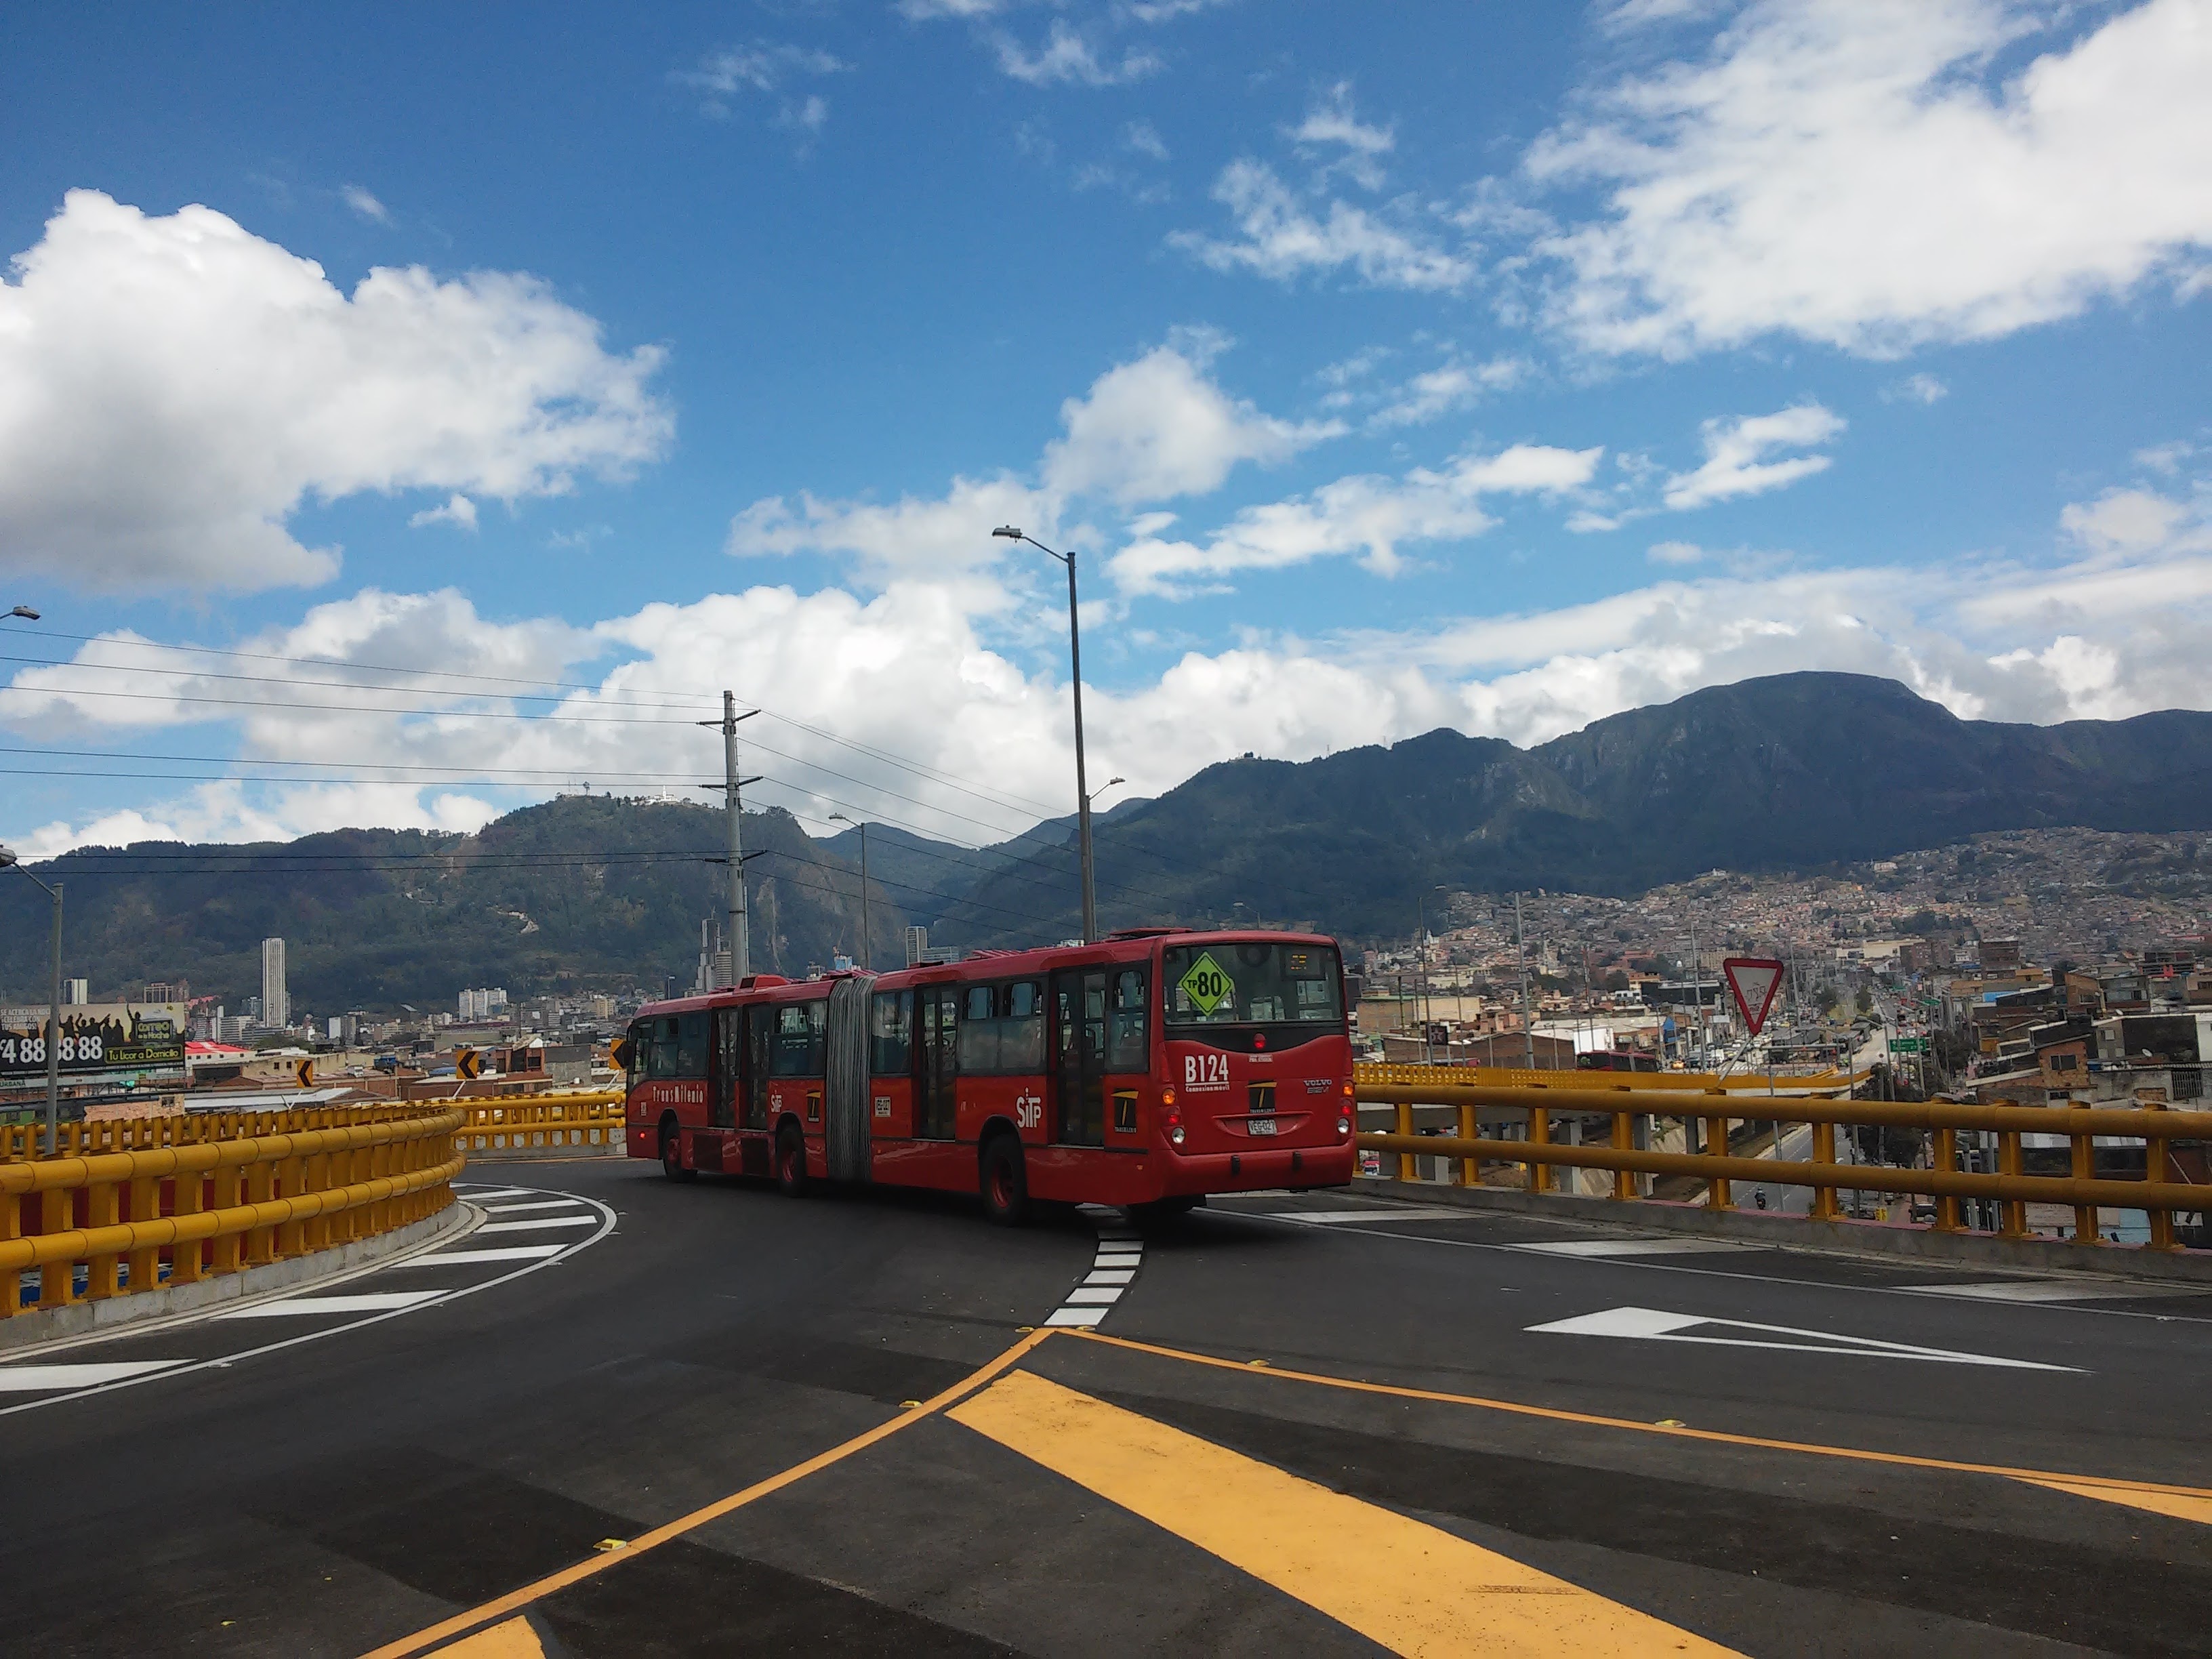
road, highway, train, transport, vehicle, public transport, locomotive, rail transport, land vehicle, residential area, metropolitan area